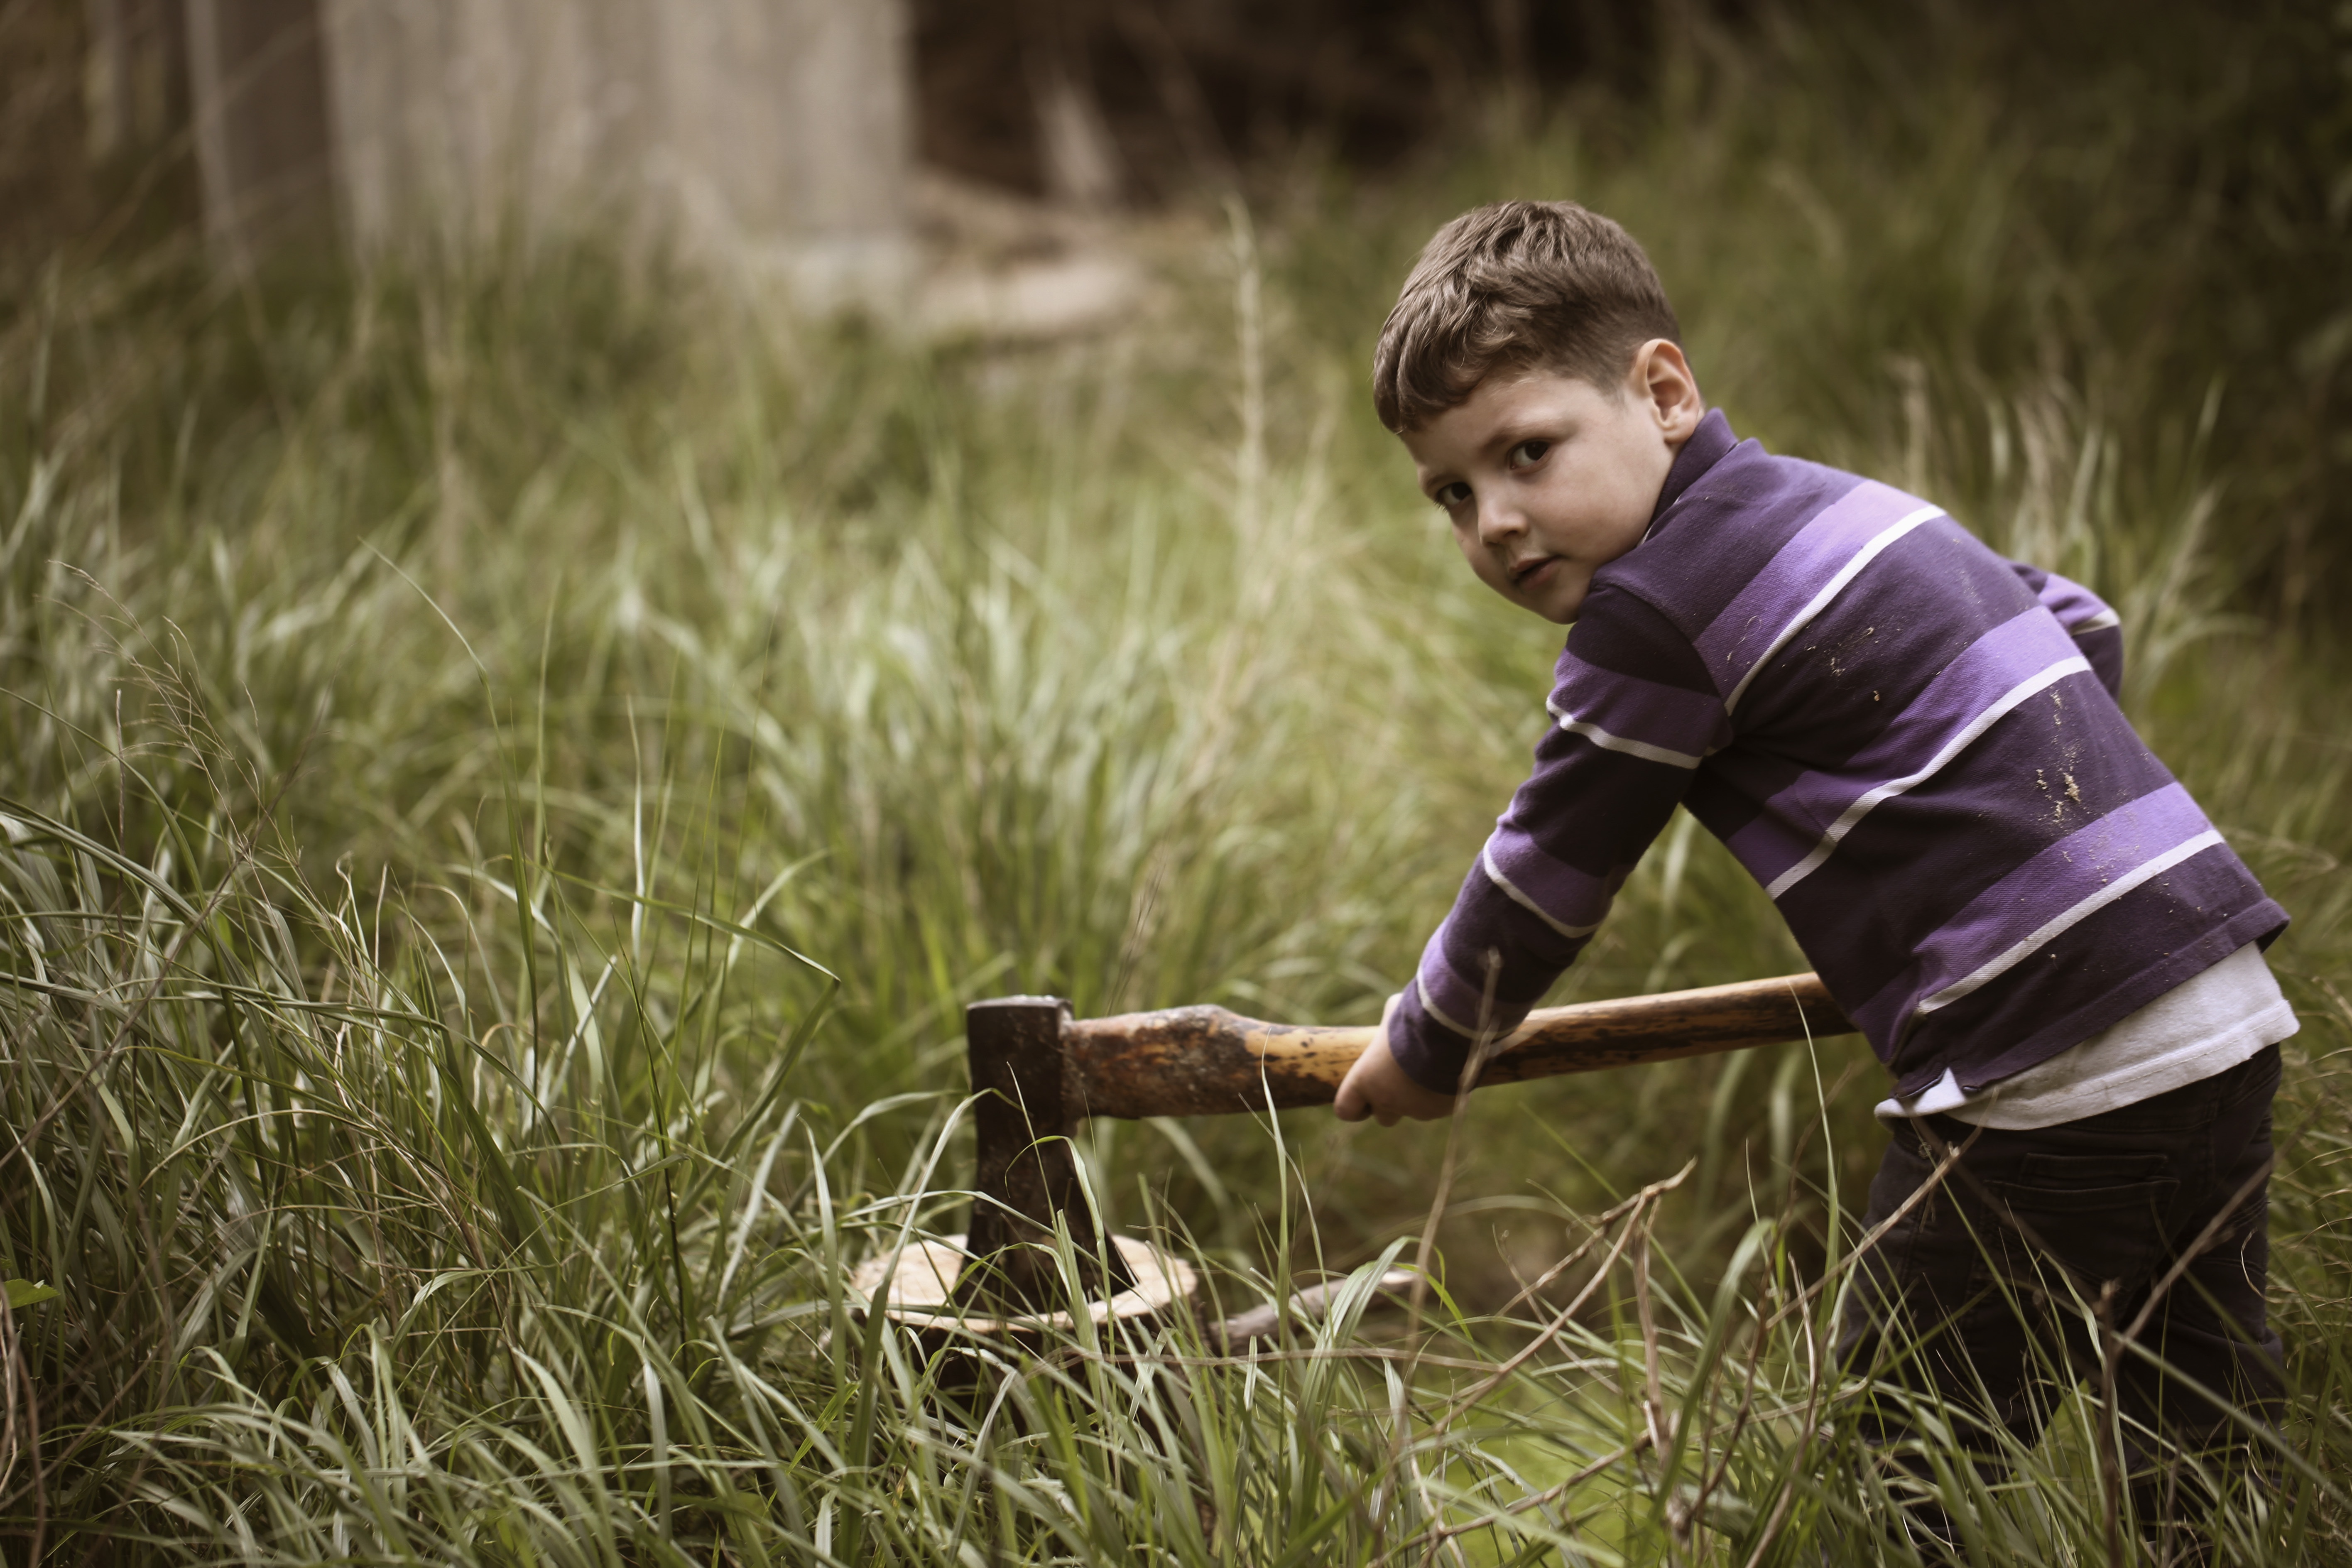
work, grass, person, lawn, meadow, child, hard, grass family, human positions